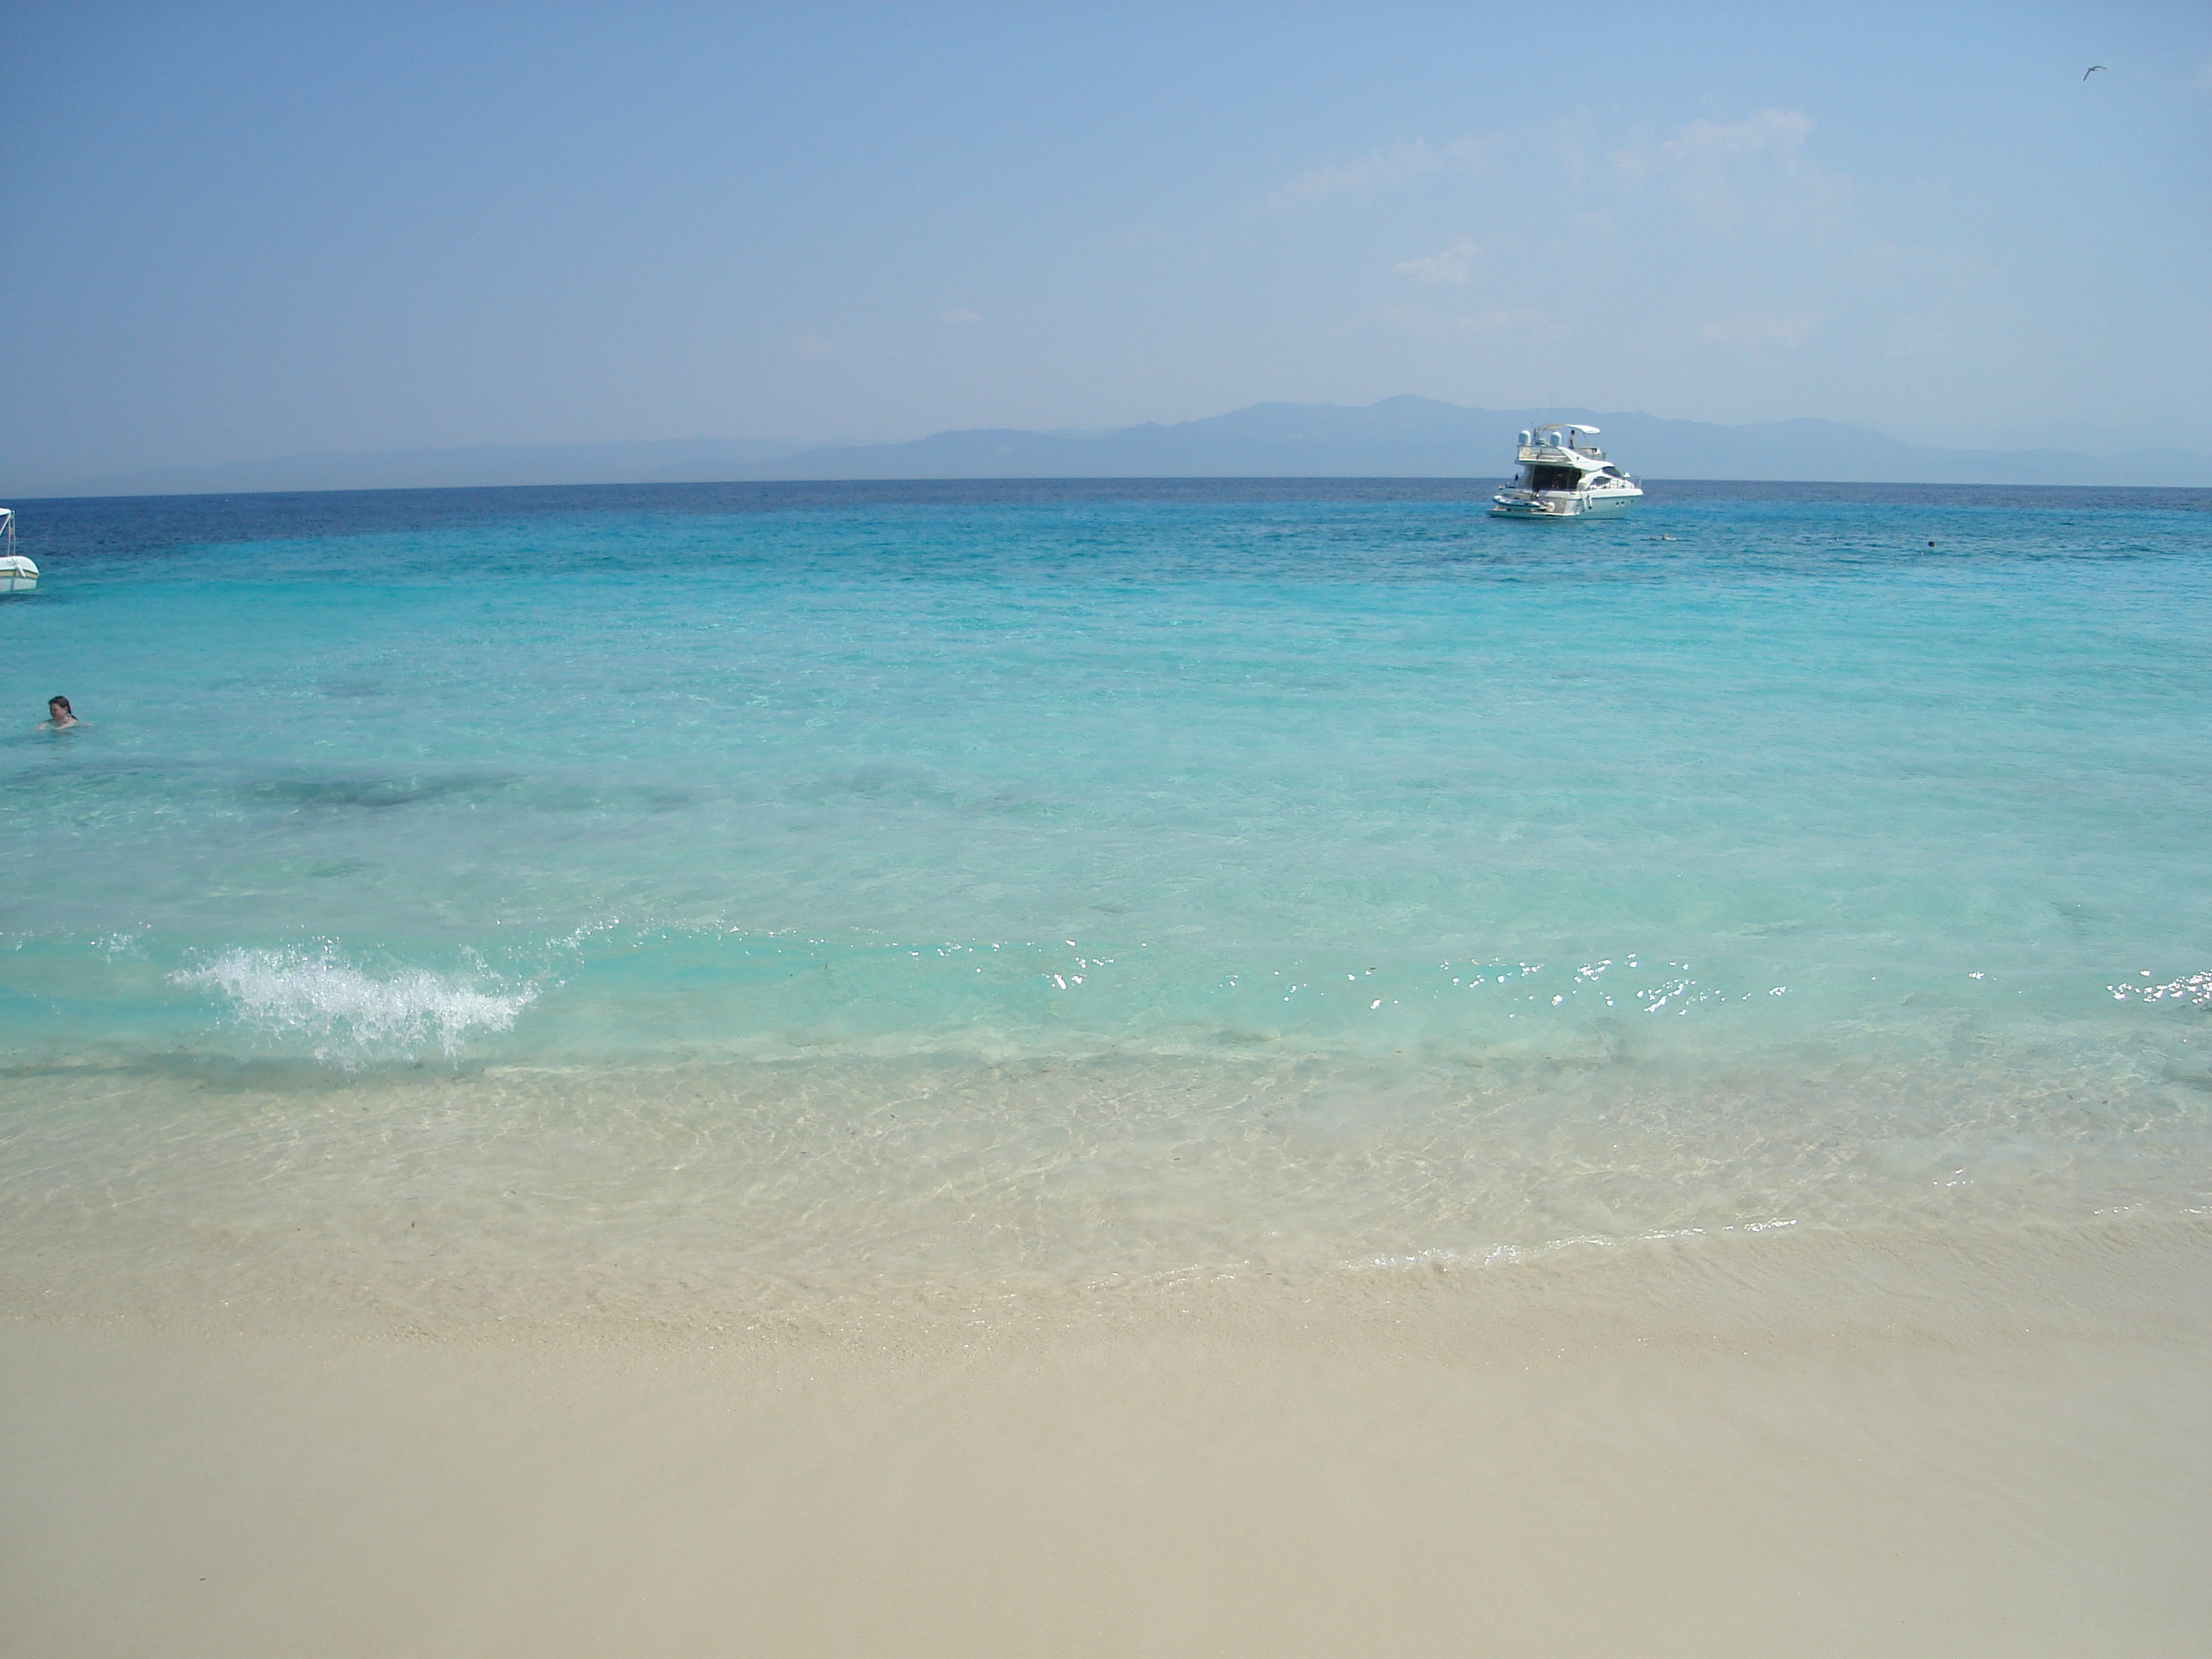
beach, sea, coast, sand, ocean, horizon, shore, wave, summer, vacation, lagoon, bay, body of water, greece, crystal, caribbean, cape, islet, wind wave, antipaxoi